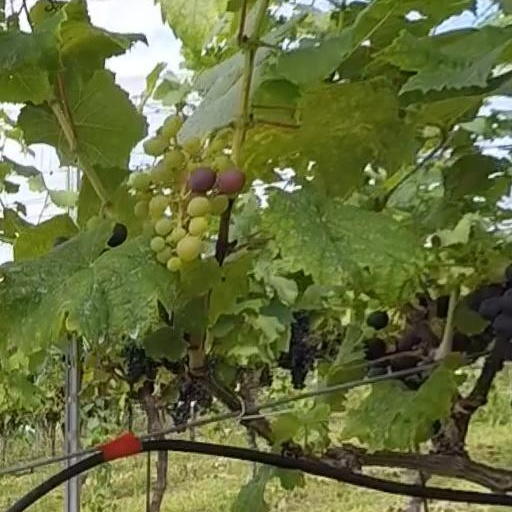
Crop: grape